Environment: real
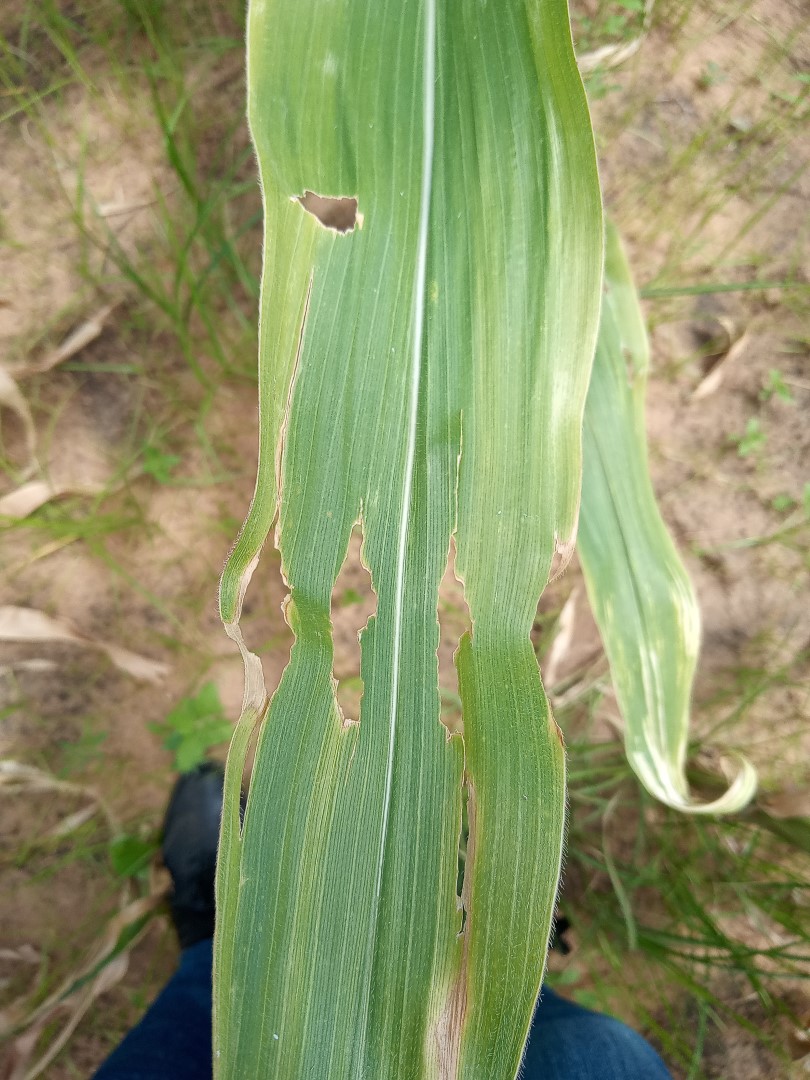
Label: fall_armyworm